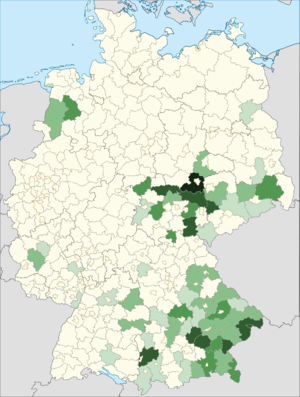
Les Hongrois en Allemagne sont les citoyens allemands d'origine hongroise. Beaucoup de Hongrois ont fui en Allemagne après l'insurrection de Budapest en 1956. Un très grand nombre d'entre eux et de leurs descendants sont devenus connus ou reconnus, parmi eux nous pouvons citer Imre Kertész ou Joschka Fischer.